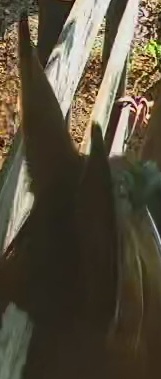
Face region: ears (position_of_ears)
Pain indicator: not_present